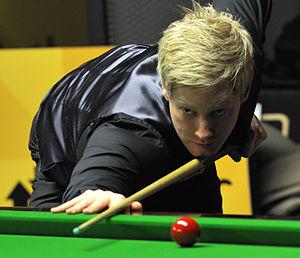
Neil Robertson est un joueur de snooker australien né le 11 février 1982 à Melbourne.